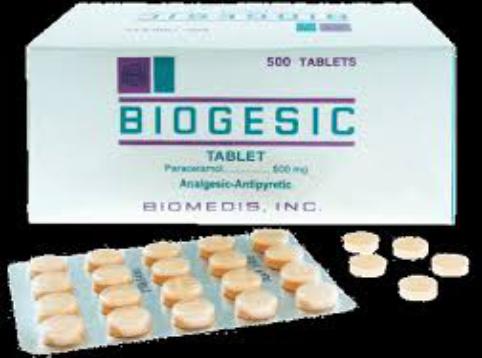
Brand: biogesic
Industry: Medical